Electronic article surveillance

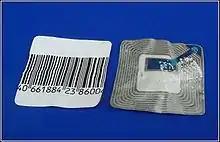
RF label

These are similar to magnetic tags in that they are made of two strips: a strip of magnetostrictive, ferromagnetic amorphous metal and a strip of a magnetically semi-hard metallic strip, which is used as a biasing magnet (to increase signal strength) and to allow deactivation. These strips are not bound together but free to oscillate mechanically.